2012 UEFA European Under-17 Championship

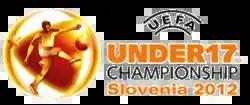

The 2012 UEFA European Under-17 Championship was the eleventh edition of UEFA's European Under-17 Football Championship under its current age grouping. Slovenia hosted the tournament between 4 and 16 May. An appeal by the Hungarian Football Federation to have Hungary replace Belgium over an ineligible player in the Belgium V Russia elite round match was unsuccessful.